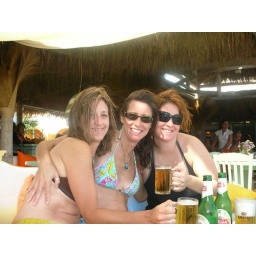
Kim Denise &amp;amp; Allison at yet another beach bar in Mykonos. This lifestyle sure doesn't suck!